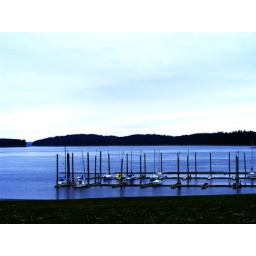
yellow boat in the lake